Beer in Denmark

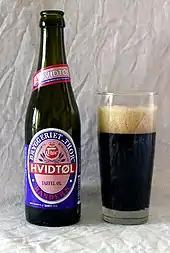
A bottle of hvidtøl

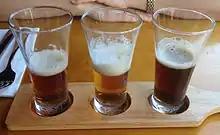
Different-types of beers.

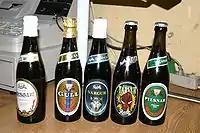
Restorffs Bryggjarí, Faroese beer.

Guld (Gold) is a name commonly applied to pale lagers with a strength around 5.7% abv. Examples include: Tuborg Guld (5.8%), Carlsberg Sort Guld (5.8%), Harboe Premium Gold (5.9%), Svaneke Mørk Guld (5.7%) and Wiibroe Guld Export (5.7%) usually referred to as Wiibroe Flag due to the many small Danish flags on the label.